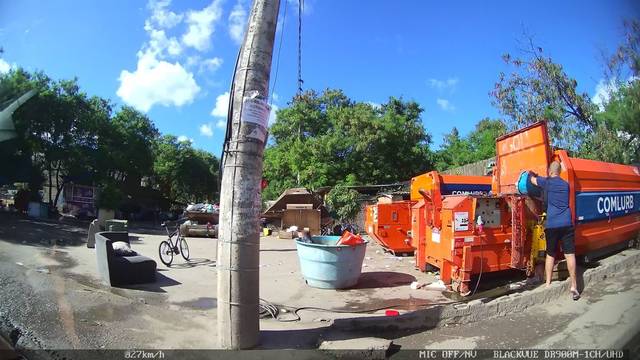
Region: Brazil
Coordinates: -22.976, -43.332